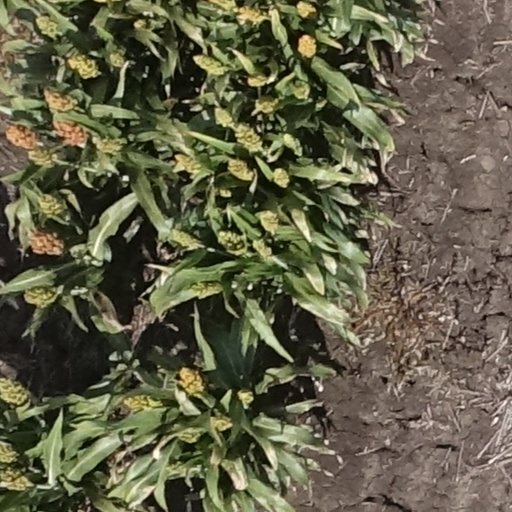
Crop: sorghum